Question: When was this photo taken?
Tambaya: Yaushe aka ɗauka wannan hoton?
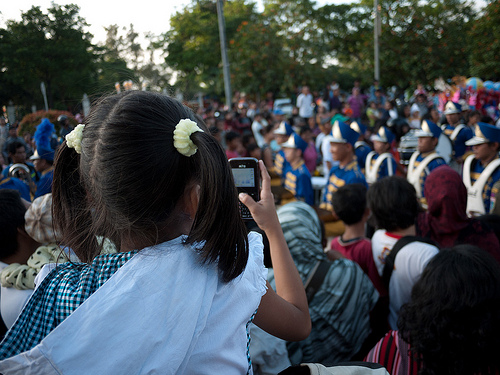
Answer: In the daytime.
Amsa: Da rana.